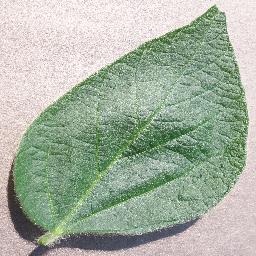
Label: Soybean___healthy